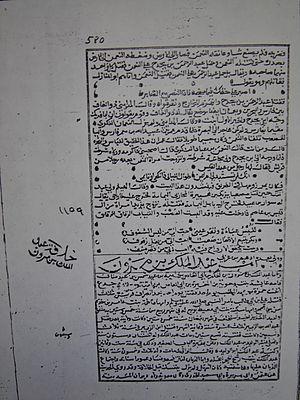
Abû al-Ḥasan Aḥmad ibn Yaḥyâ ibn Jâbir ibn Dâwûd, dit al-Balâdhurî, est un historien arabe de Bagdad ayant vécu au IXᵉ siècle, mort en 892, l'une des sources musulmanes principales avec Tabari sur les premiers temps de l'islam.